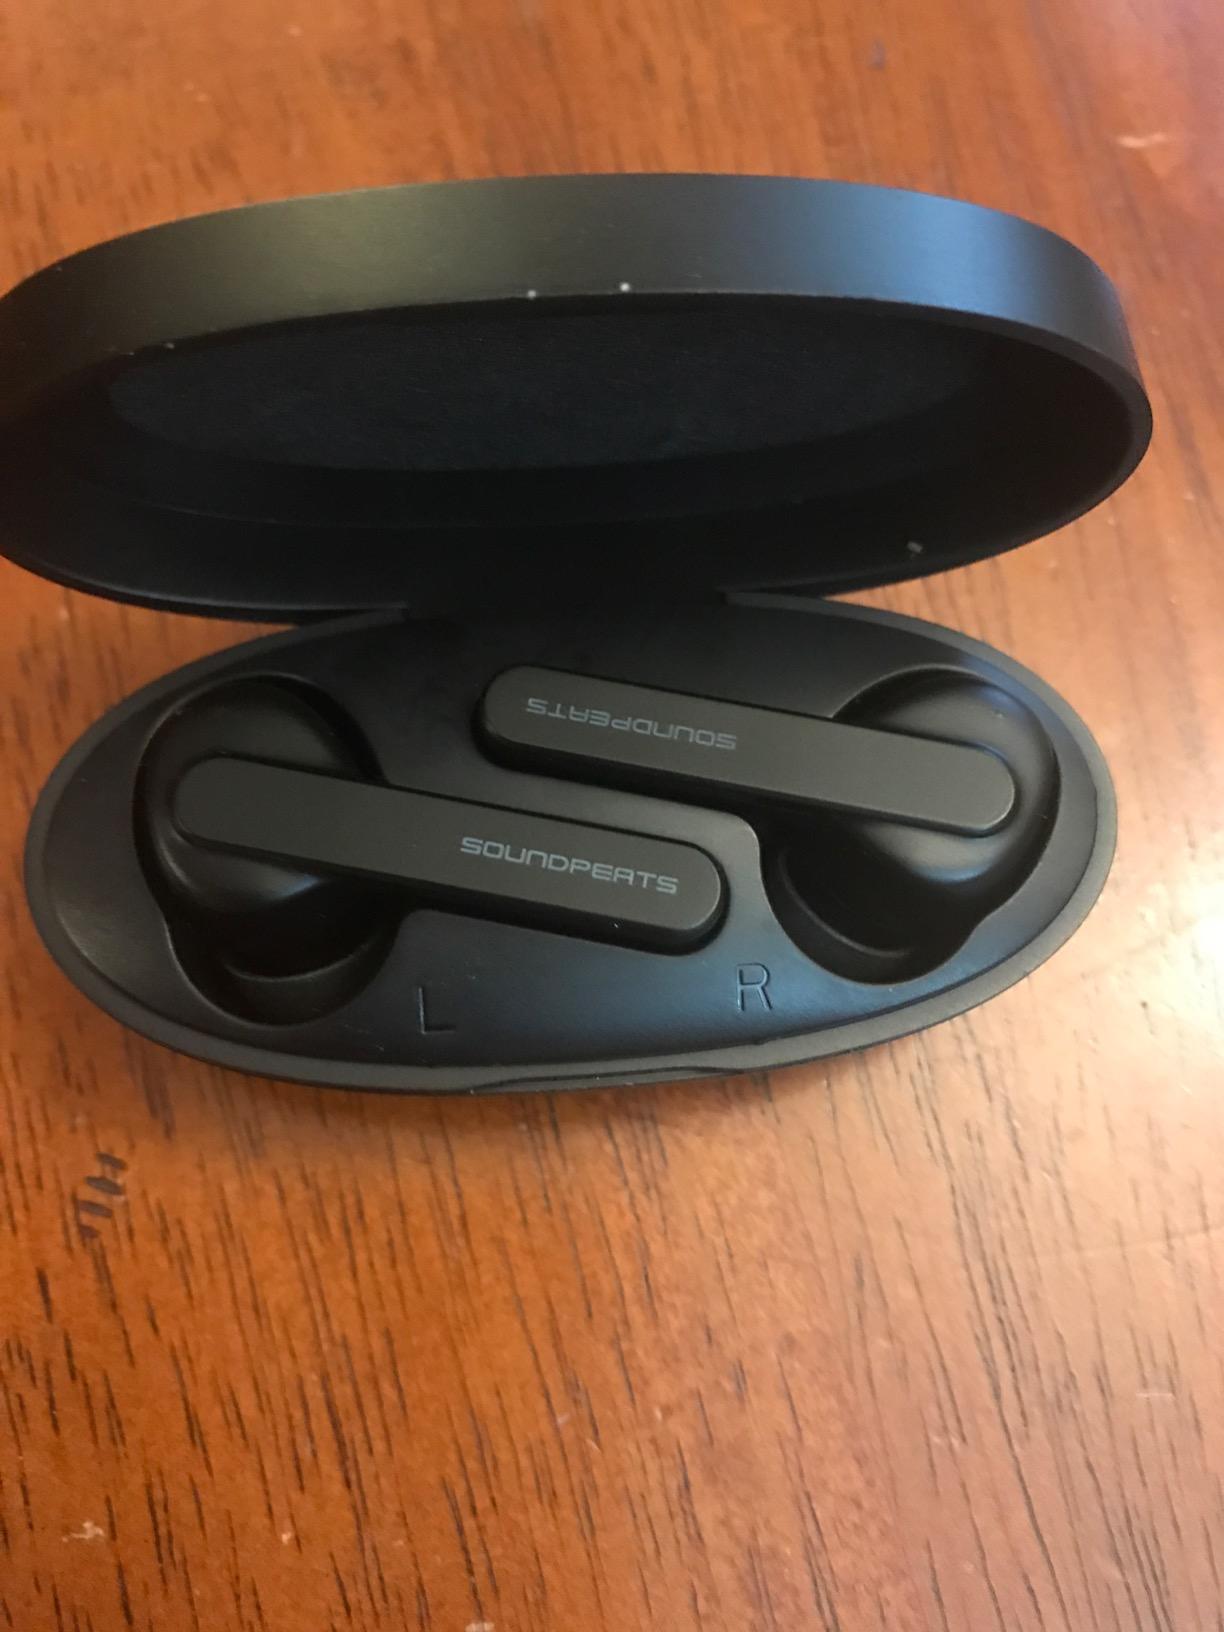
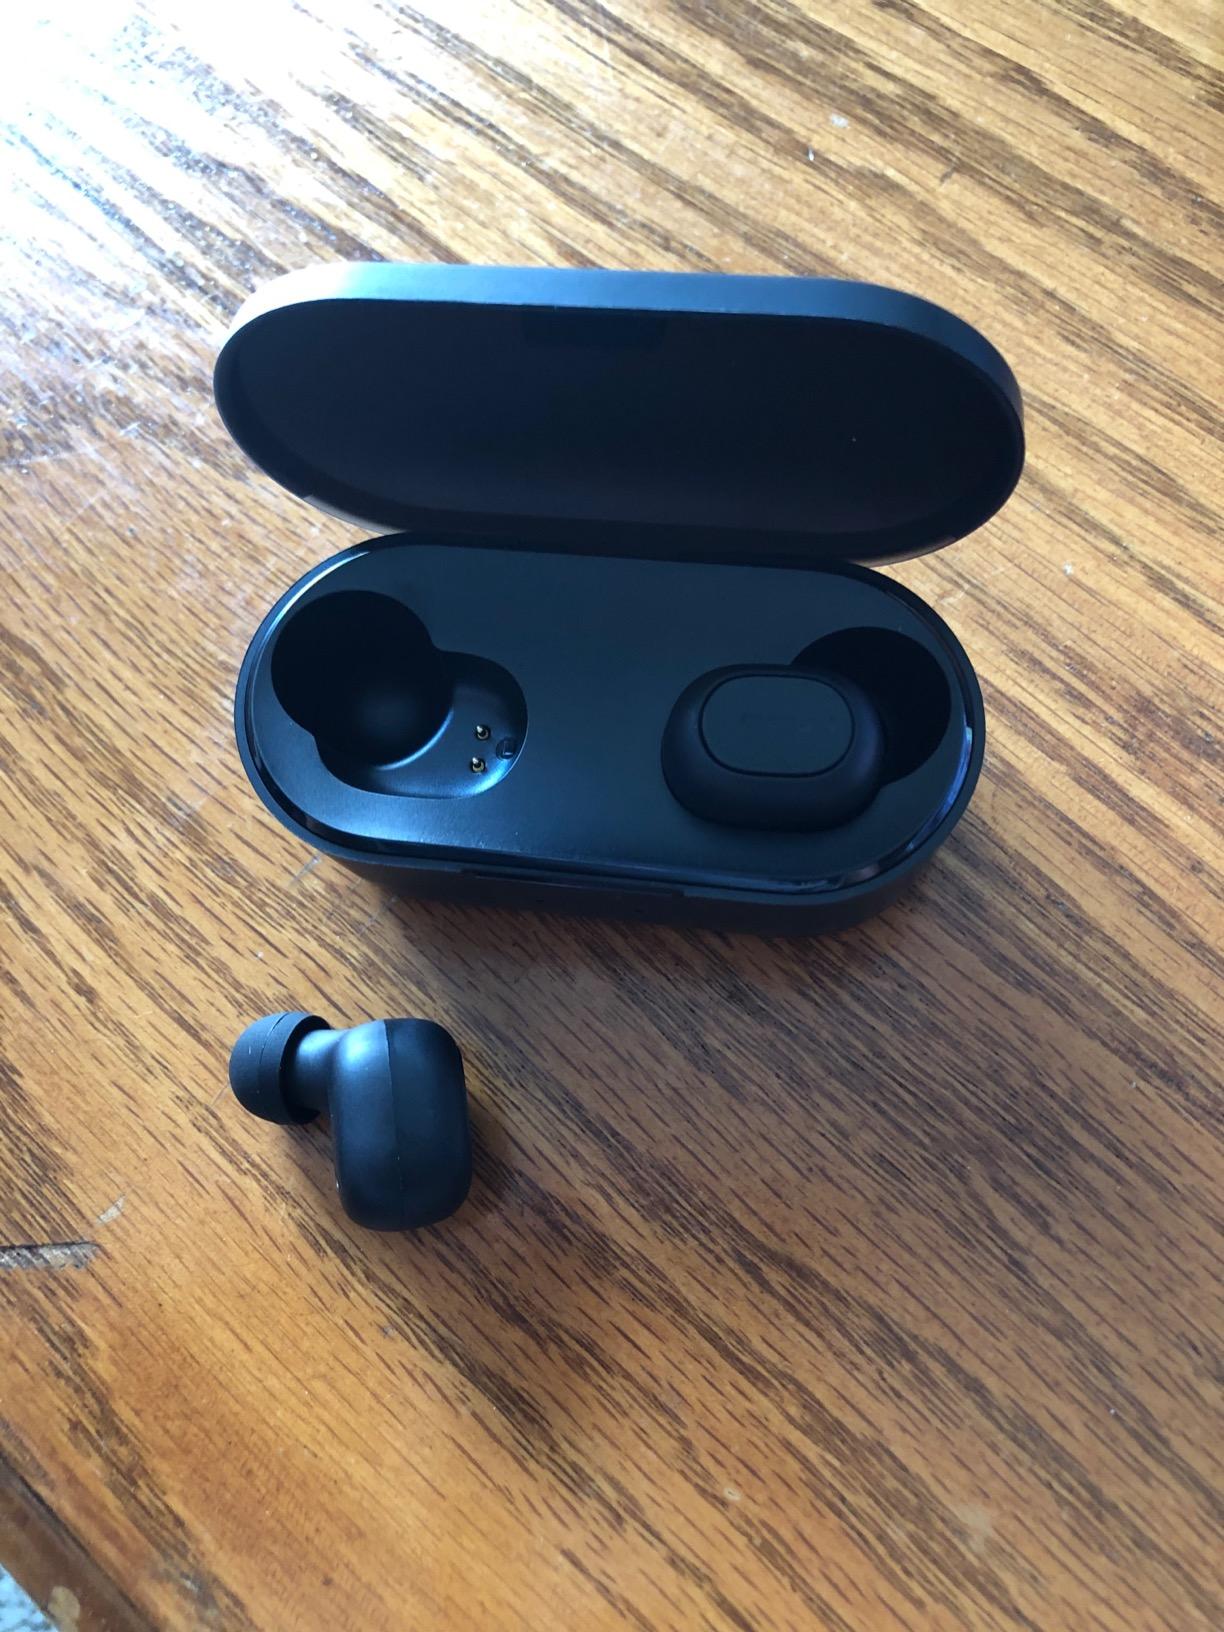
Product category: earbuds
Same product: no